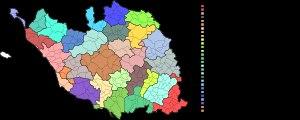
Dans la Vendée, l’histoire du découpage intercommunal se constitue de différentes étapes entre la mise en place des premières formes intercommunales à la fin du XIXᵉ siècle et l’émergence, entre les années 1990 et 2000, de nouvelles structures : les établissements publics de coopération intercommunale à fiscalité propre.